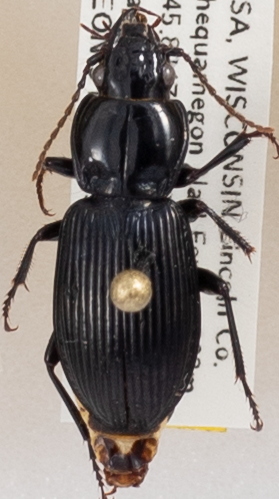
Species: Pterostichus novus
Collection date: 2018-07-10
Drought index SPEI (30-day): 0.71
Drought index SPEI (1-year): -0.24
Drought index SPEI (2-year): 1.642